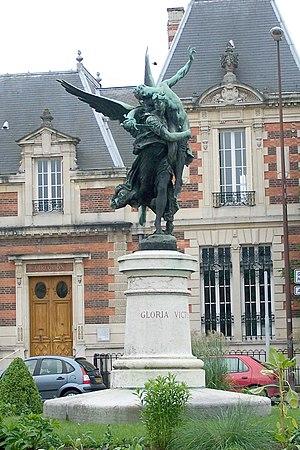
C'est un monument en mémoire de la guerre franco-prussienne de 1870-1871. Sculpture d'Antonin Mercié et est un don J. Chevalier fait au musée de Chalons qui l'expose là."
Châlons-en-Champagne, anciennement Châlons-sur-Marne, est une commune française, préfecture du département de la Marne, en région Grand Est. Elle était également le chef-lieu de l'ancienne région Champagne-Ardenne jusqu'à sa fusion avec l'Alsace et la Lorraine le 1ᵉʳ janvier 2016. Châlons a toutefois conservé un hôtel de région.
Gloria Victis est une sculpture du sculpteur français Antonin Mercié, créée en 1874.
La liste des mémoriaux et cimetières militaires du département de la Marne répertorie les cimetières militaires, les mémoriaux ainsi que les stèles, plaques commémoratives et autres monuments qui honorent la mémoire des morts aux combats, des victimes de bombardements ou d’exactions de l'ennemi ainsi que celle de personnels de santé, de chefs militaires ou politiques pendant :